Lone Star Baptist Church

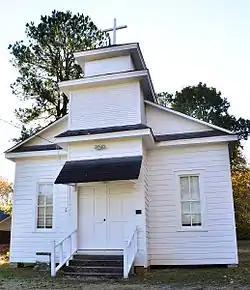
Main façade of the Lone Star Baptist Church

The Lone Star Baptist Church, also known as the Redfield Historical Society Building, is a repurposed building in Redfield, Arkansas. An excellent example of an early-20th-century Baptist church, the exterior is noted for its minimal decoration. It was listed on the U.S. National Register of Historic Places in 2005.